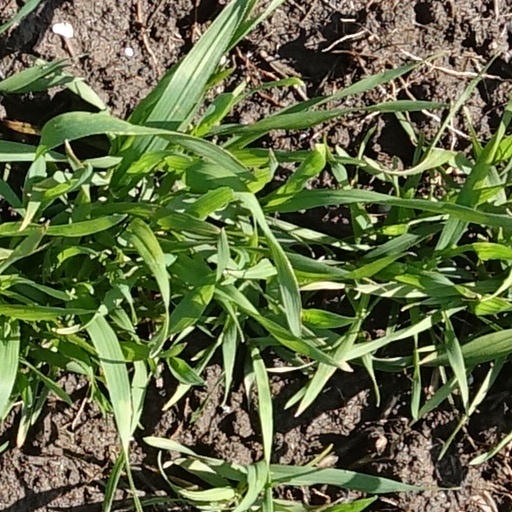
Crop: wheat